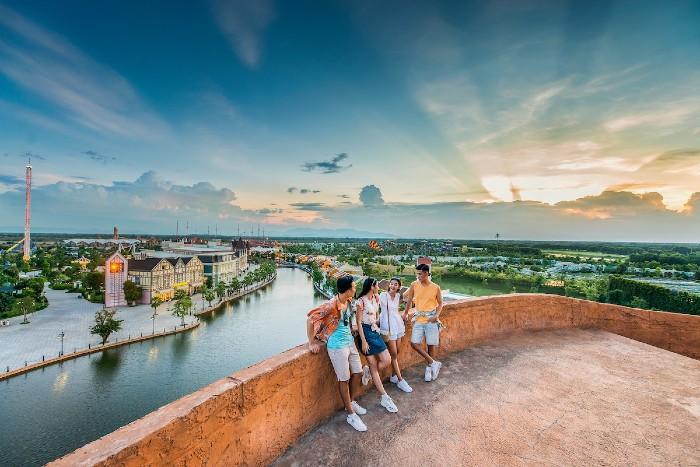
ở phía sau lưng của nhóm bạn trẻ có sự xuất hiện của một con sông